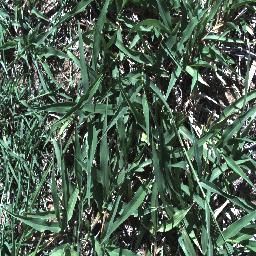
Label: negative